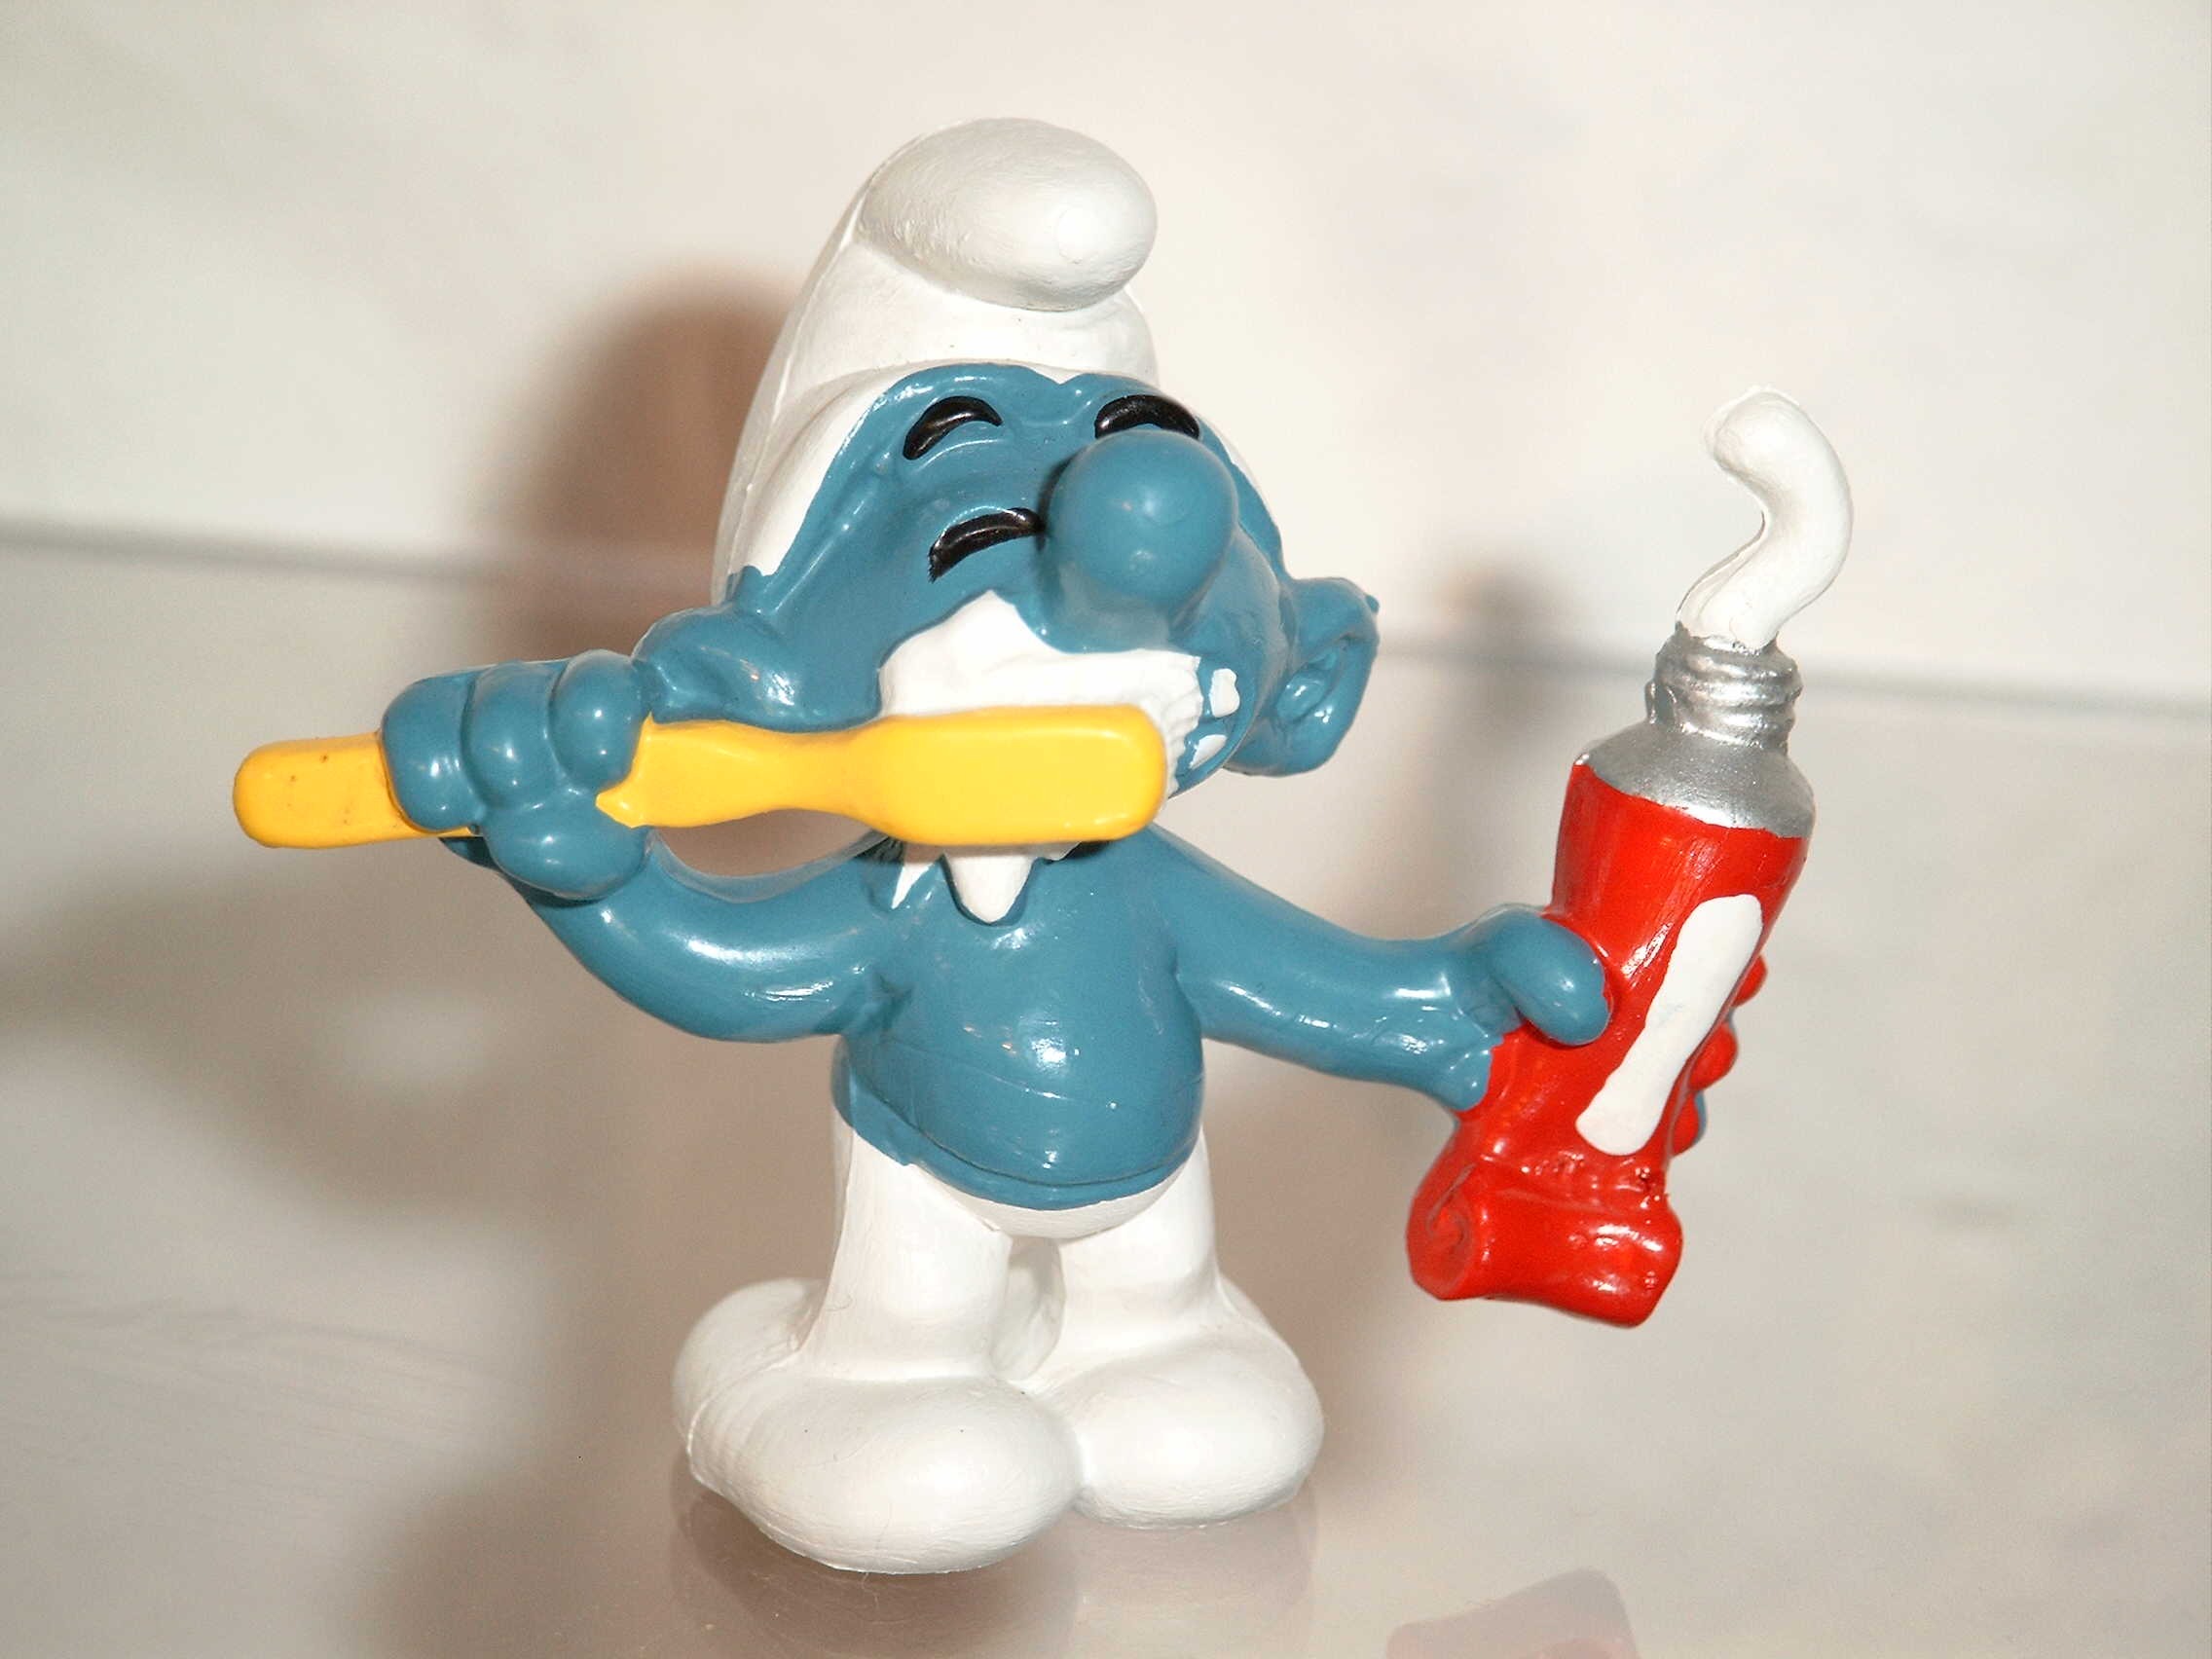
machine, toy, figurine, action figure, smurf, toothbrush, toothpaste